Baltic Sea anomaly

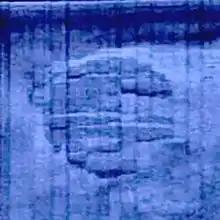
The Baltic Sea anomaly sonar image by OceanX

The Baltic Sea anomaly is a feature visible on an indistinct sonar image taken by Peter Lindberg, Dennis Åberg and their Swedish OceanX diving team while treasure hunting on the floor of the northern Baltic Sea at the center of the Gulf of Bothnia in June 2011. The team suggested their sonar image showed an object with unusual features of seemingly non-natural origin, prompting speculation published in tabloid newspapers that the object was a sunken UFO.